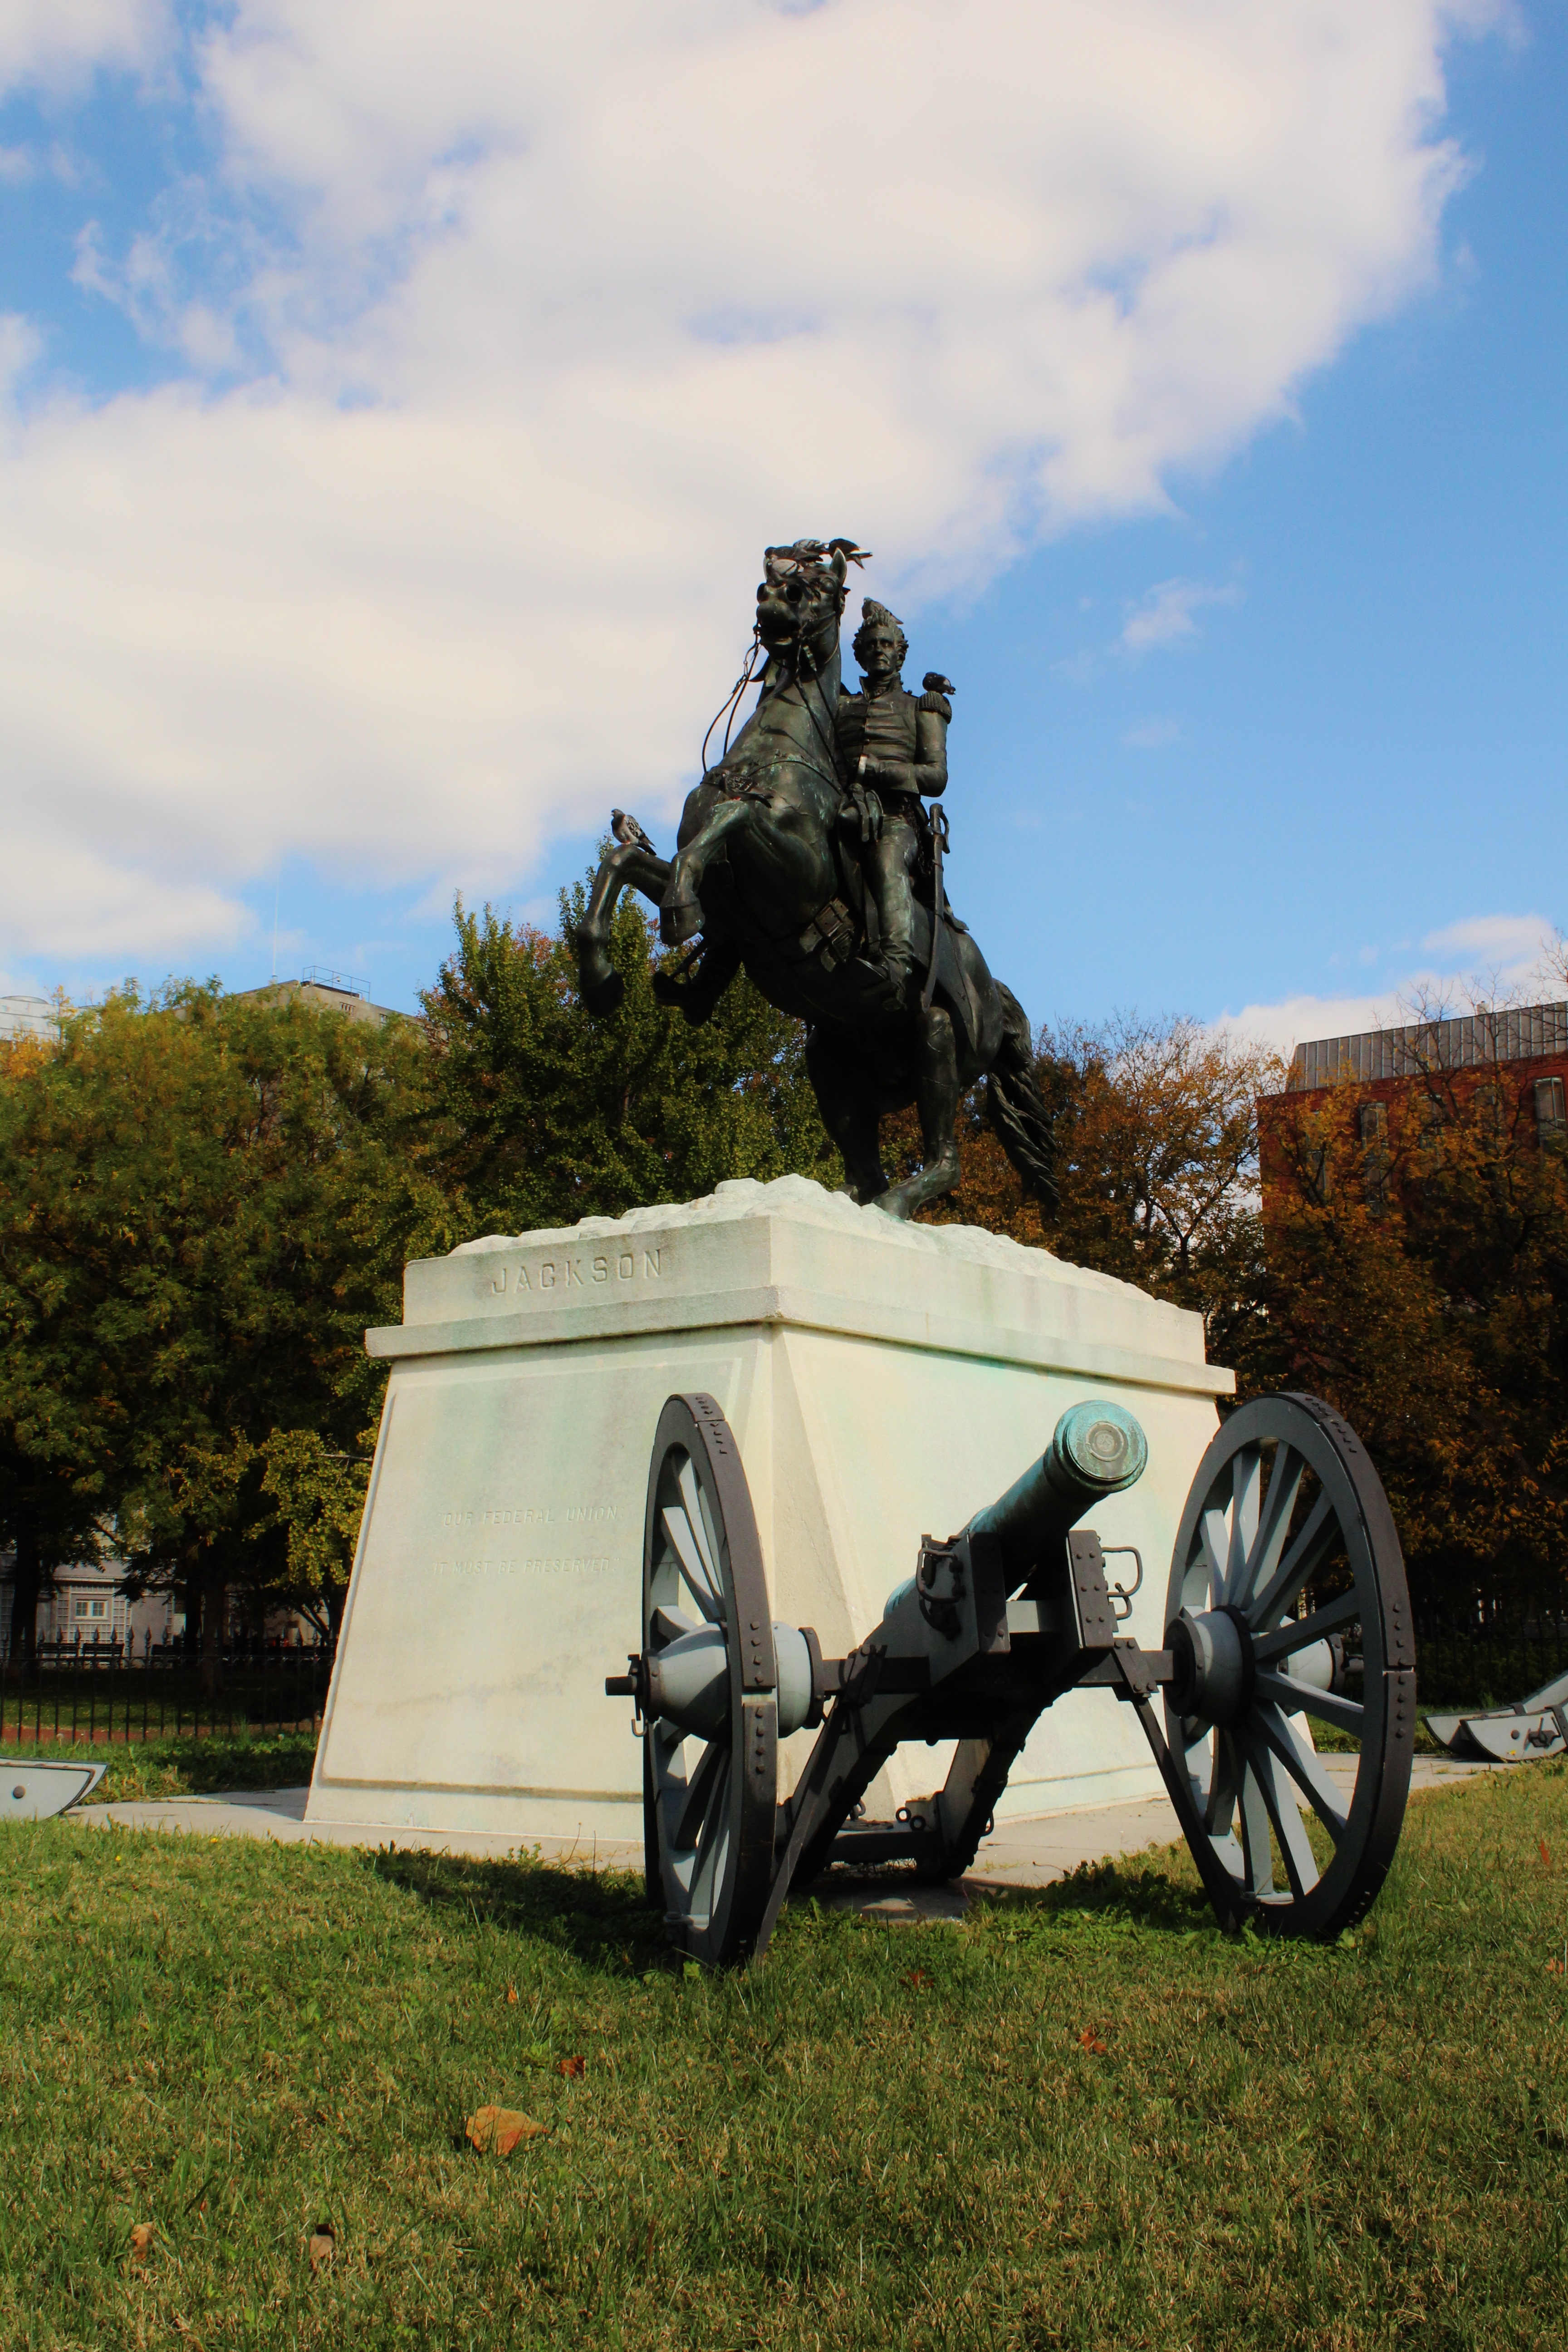
wheel, vehicle, weapon, carriage, cannon